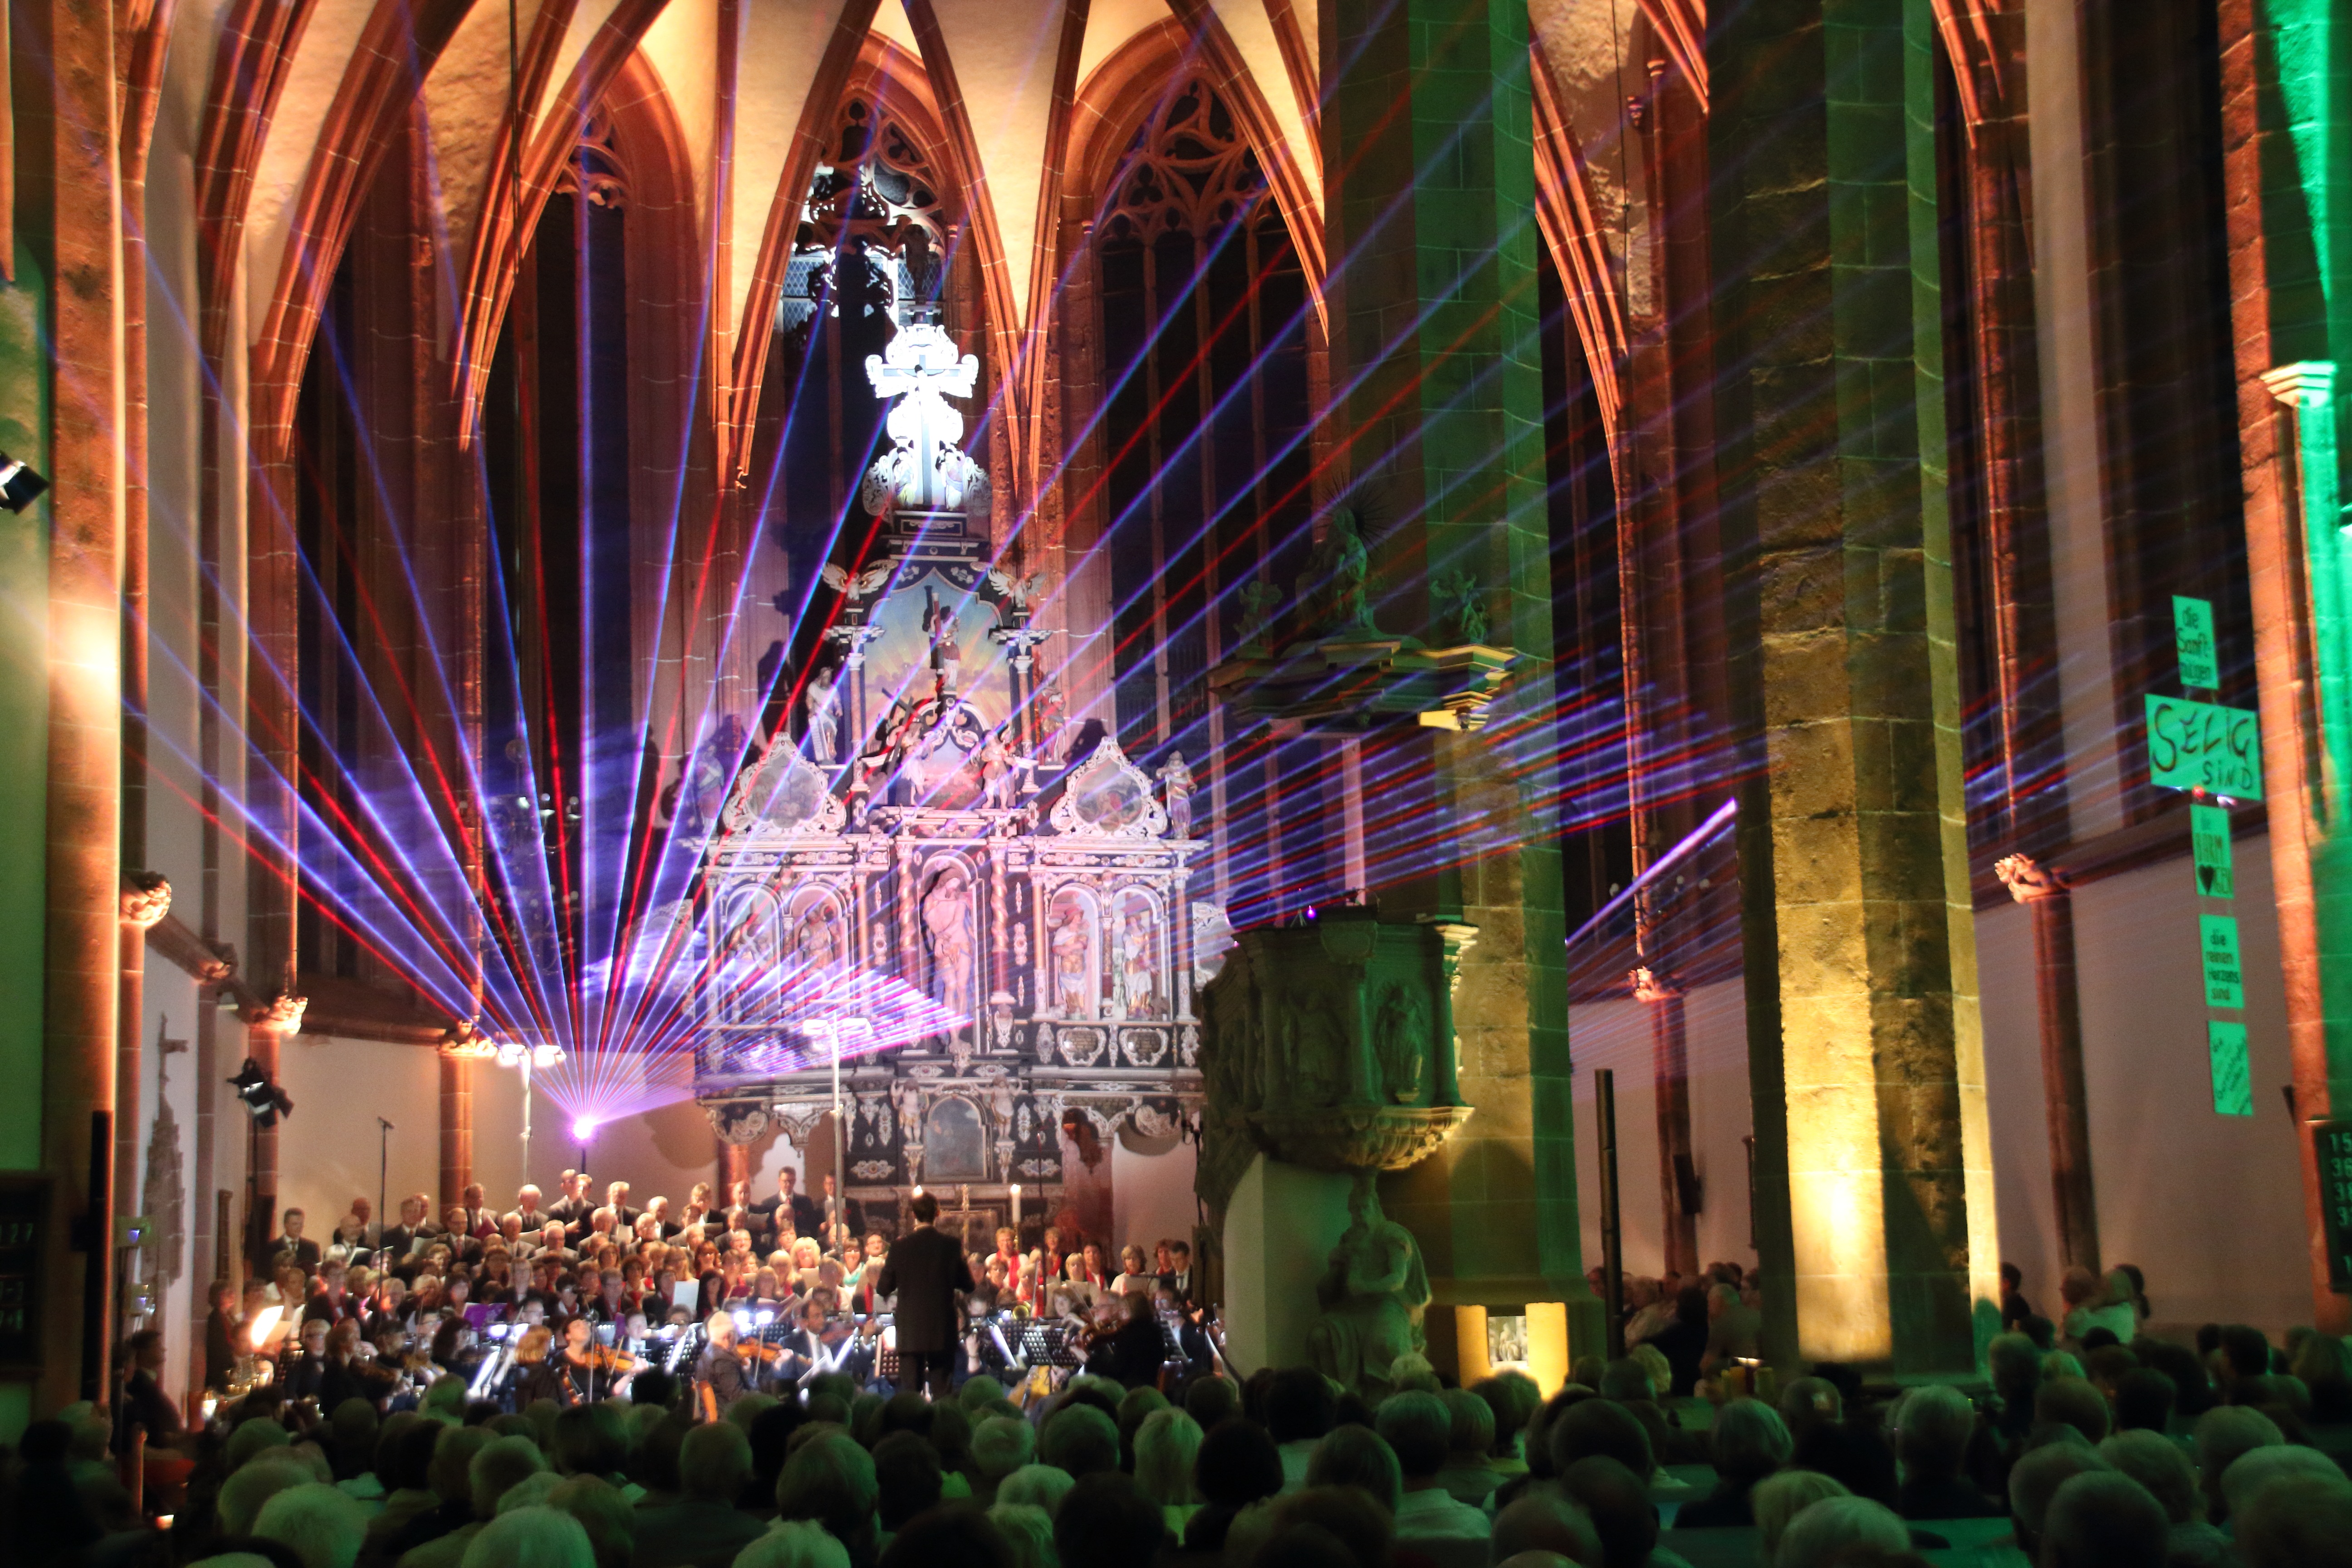
music, concert, church, cathedral, choir, laser, place of worship, church room, laser show